Huineng

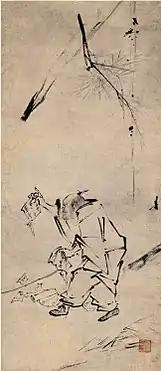
Liang Kai, "The Sixth Patriarch Tearing a Sutra", Song Dynasty (960–1279 AD)

Doctrinally, the Southern School is associated with the teaching that enlightenment is sudden, while the Northern School is associated with the teaching that enlightenment is gradual. This is a polemical exaggeration, since both schools were derived from the same tradition, and the so-called Southern School incorporated many teachings of the more influential Northern School. Eventually both schools died out, but the influence of Shenhui was so immense that all later Chan schools traced their origin to Huineng, and "sudden enlightenment" became a standard doctrine of Chan.